William Thomas Blanford

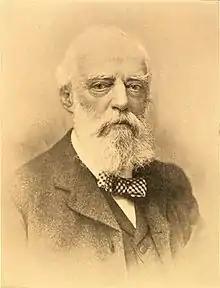
Portrait

He was engaged in various parts of India, in the Raniganj coalfield, in Bombay, and in the coalfield near Talcher, where boulders considered to have been ice-borne were found in the Talcher strata (Talchir tillite)—a remarkable discovery confirmed by subsequent observations of other geologists in equivalent strata (Permian) elsewhere across Gondwanaland. Blanford took an interest in the Permo-Triassic "Glossopteris" flora. He commented on the geological age of this region in his much later address to the British Association in 1884. Between 1857 and 1860 he was involved in a survey of the Rajniganj coalfields, followed by visits to Trichinopoly and the Nilgiri Hills. In 1860 he went to Burma to study an extinct volcano, Puppadoung and in 1862 he took an interest in the Deccan Traps. In 1867 he joined an expedition to Abyssinia, the results of which were published in "Observation on the Geology and Zoology of Abyssinia" (1870). accompanying the army to Magdala and back; and in 1871–1872 he was appointed a member of the Persian Boundary Commission along with O. B. St. John. After a voyage to Basra he started back from Gwadar, 200 miles west of Karachi. He marched to Shiraz with St. John's party and then travelled alone through Ispahan to Teheran to join Sir Richard Pollock. He visited the Elbruz Mountains and returned to England from the Caspian via Astrakhan, Moscow, St. Petersburg and Berlin to reach home in September 1872. The best use was made of the exceptional opportunities of studying the natural history of those countries. He subsequently spent time to produce the report on Zoology. He represented the Indian Government at the meeting of the Geological Congress in Bologna. His attention was given not only to geology but to zoology, and especially to the land gastropods and to the vertebrates. He joined H J Elwes on a journey to Sikkim in 1870 during which several new bird species were described. Between 1870 and 1881 Blanford described 36 new species of reptiles and three new species of amphibians.